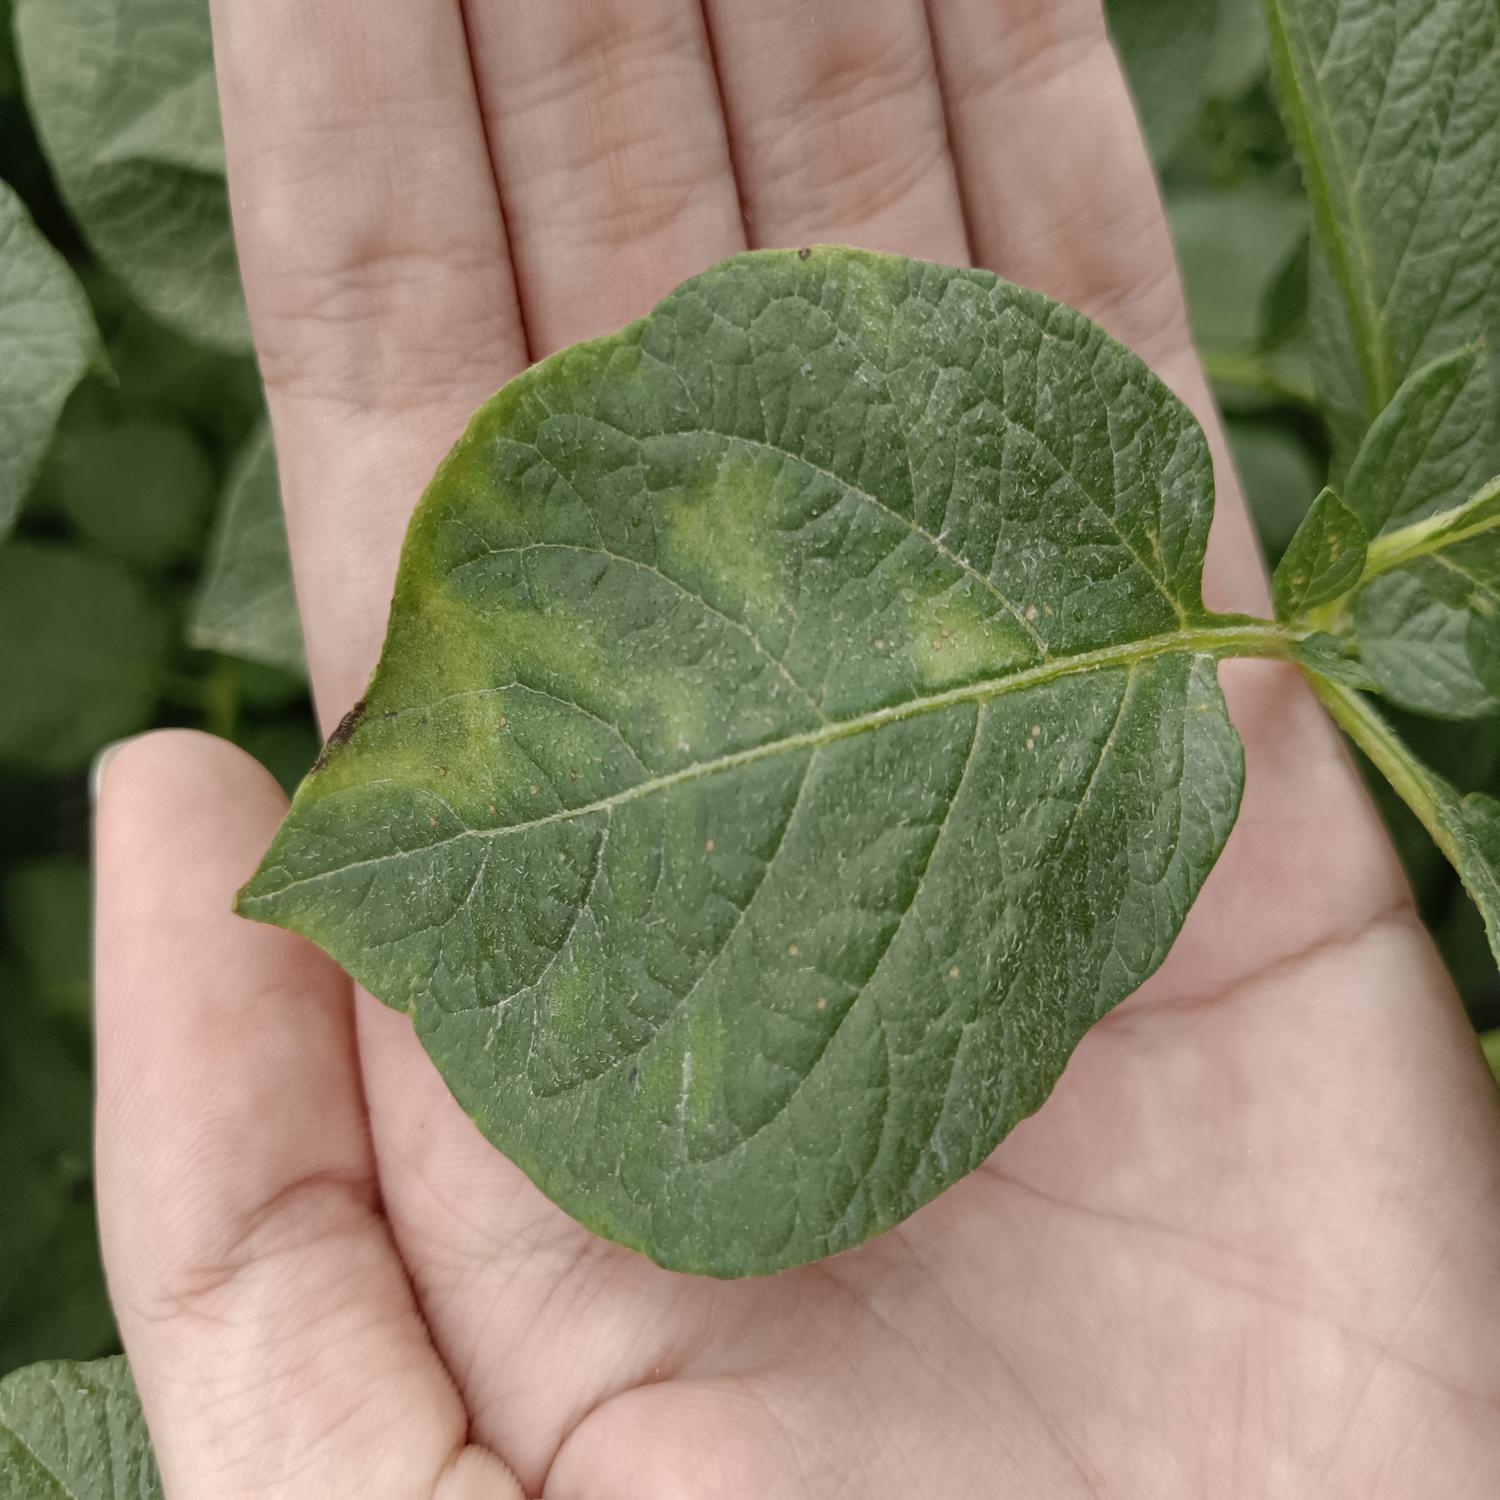
Label: Virus